Gheorgheni, Cluj-Napoca

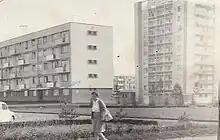
Microdistrict 1 in the 1970's

The contemporary configuration of the district has evolved along pathways delineated by two rural thoroughfares leading to the adjacent settlements of Gheorghieni and Pata. In the initial half of the 19th century, agrarian communities commenced establishing residences along these routes to provide for the increasing population of Cluj. Subsequently, in the latter half of the same century, early industrial laborers were attracted to the region by the opportunities engendered by the process of industrialization. This gradual settling into the area would transform the two rural byways into the main streets of the district: "Strada Gheorgheni" (now: "Strada Constantin Brâncuși") and "Strada Pata" (now: "Bulevardul Nicolae Titulescu")